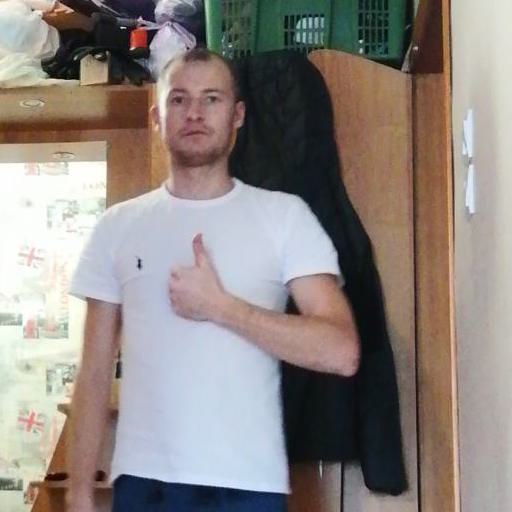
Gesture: like